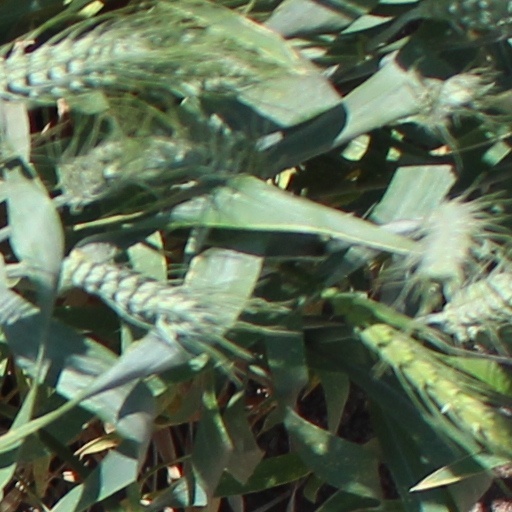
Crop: wheat